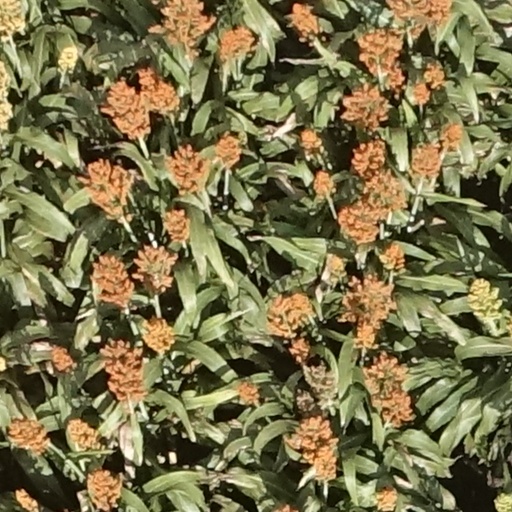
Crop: sorghum